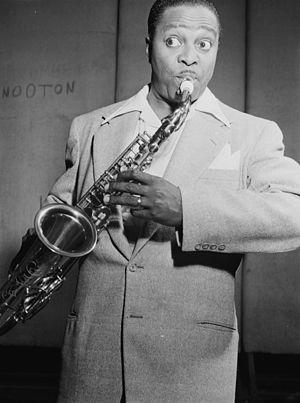
La chronologie du blues présente sur une échelle de temps les événements marquants de chaque année dans le domaine du blues et des différents courants qui en sont issus, comme le boogie woogie ou le rhythm and blues.